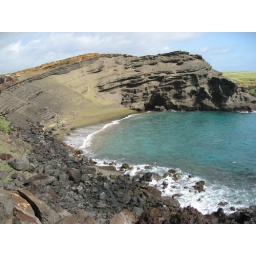
Green sand beach sits in a breached cinder cone.